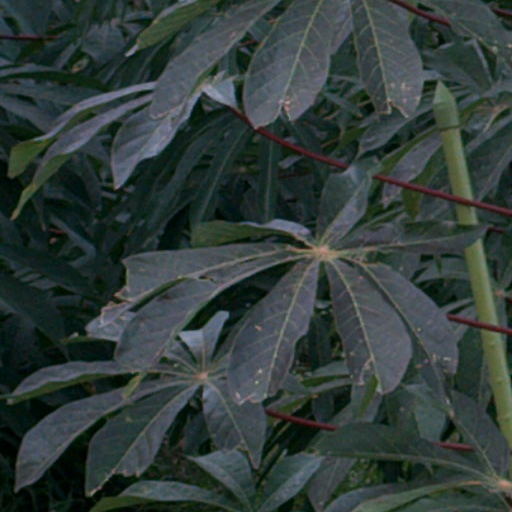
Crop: cassava